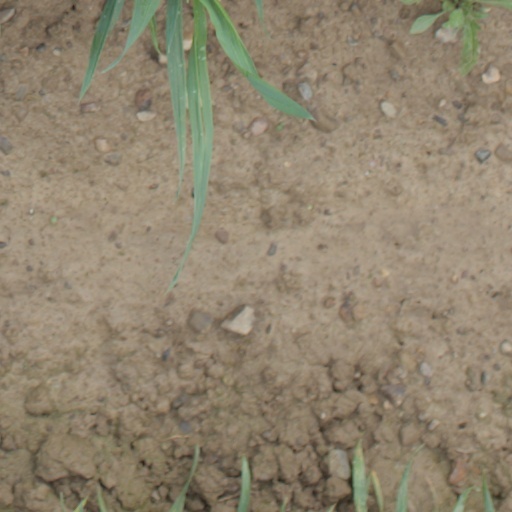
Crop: wheat